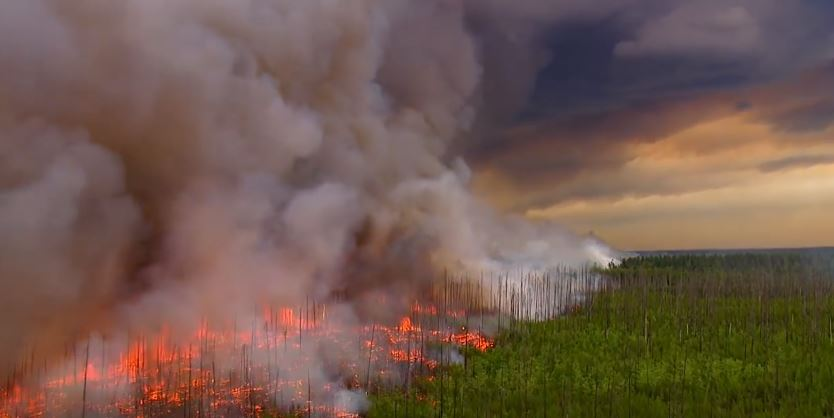
Fire: yes
Smoke: yes